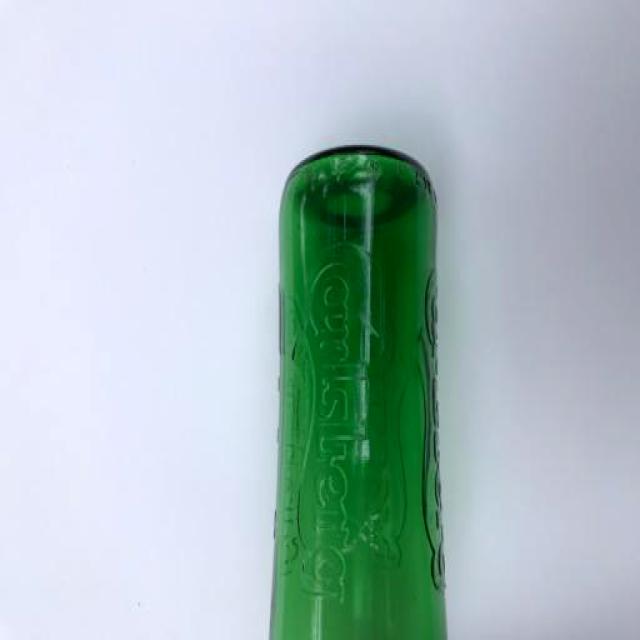
Label: Glass